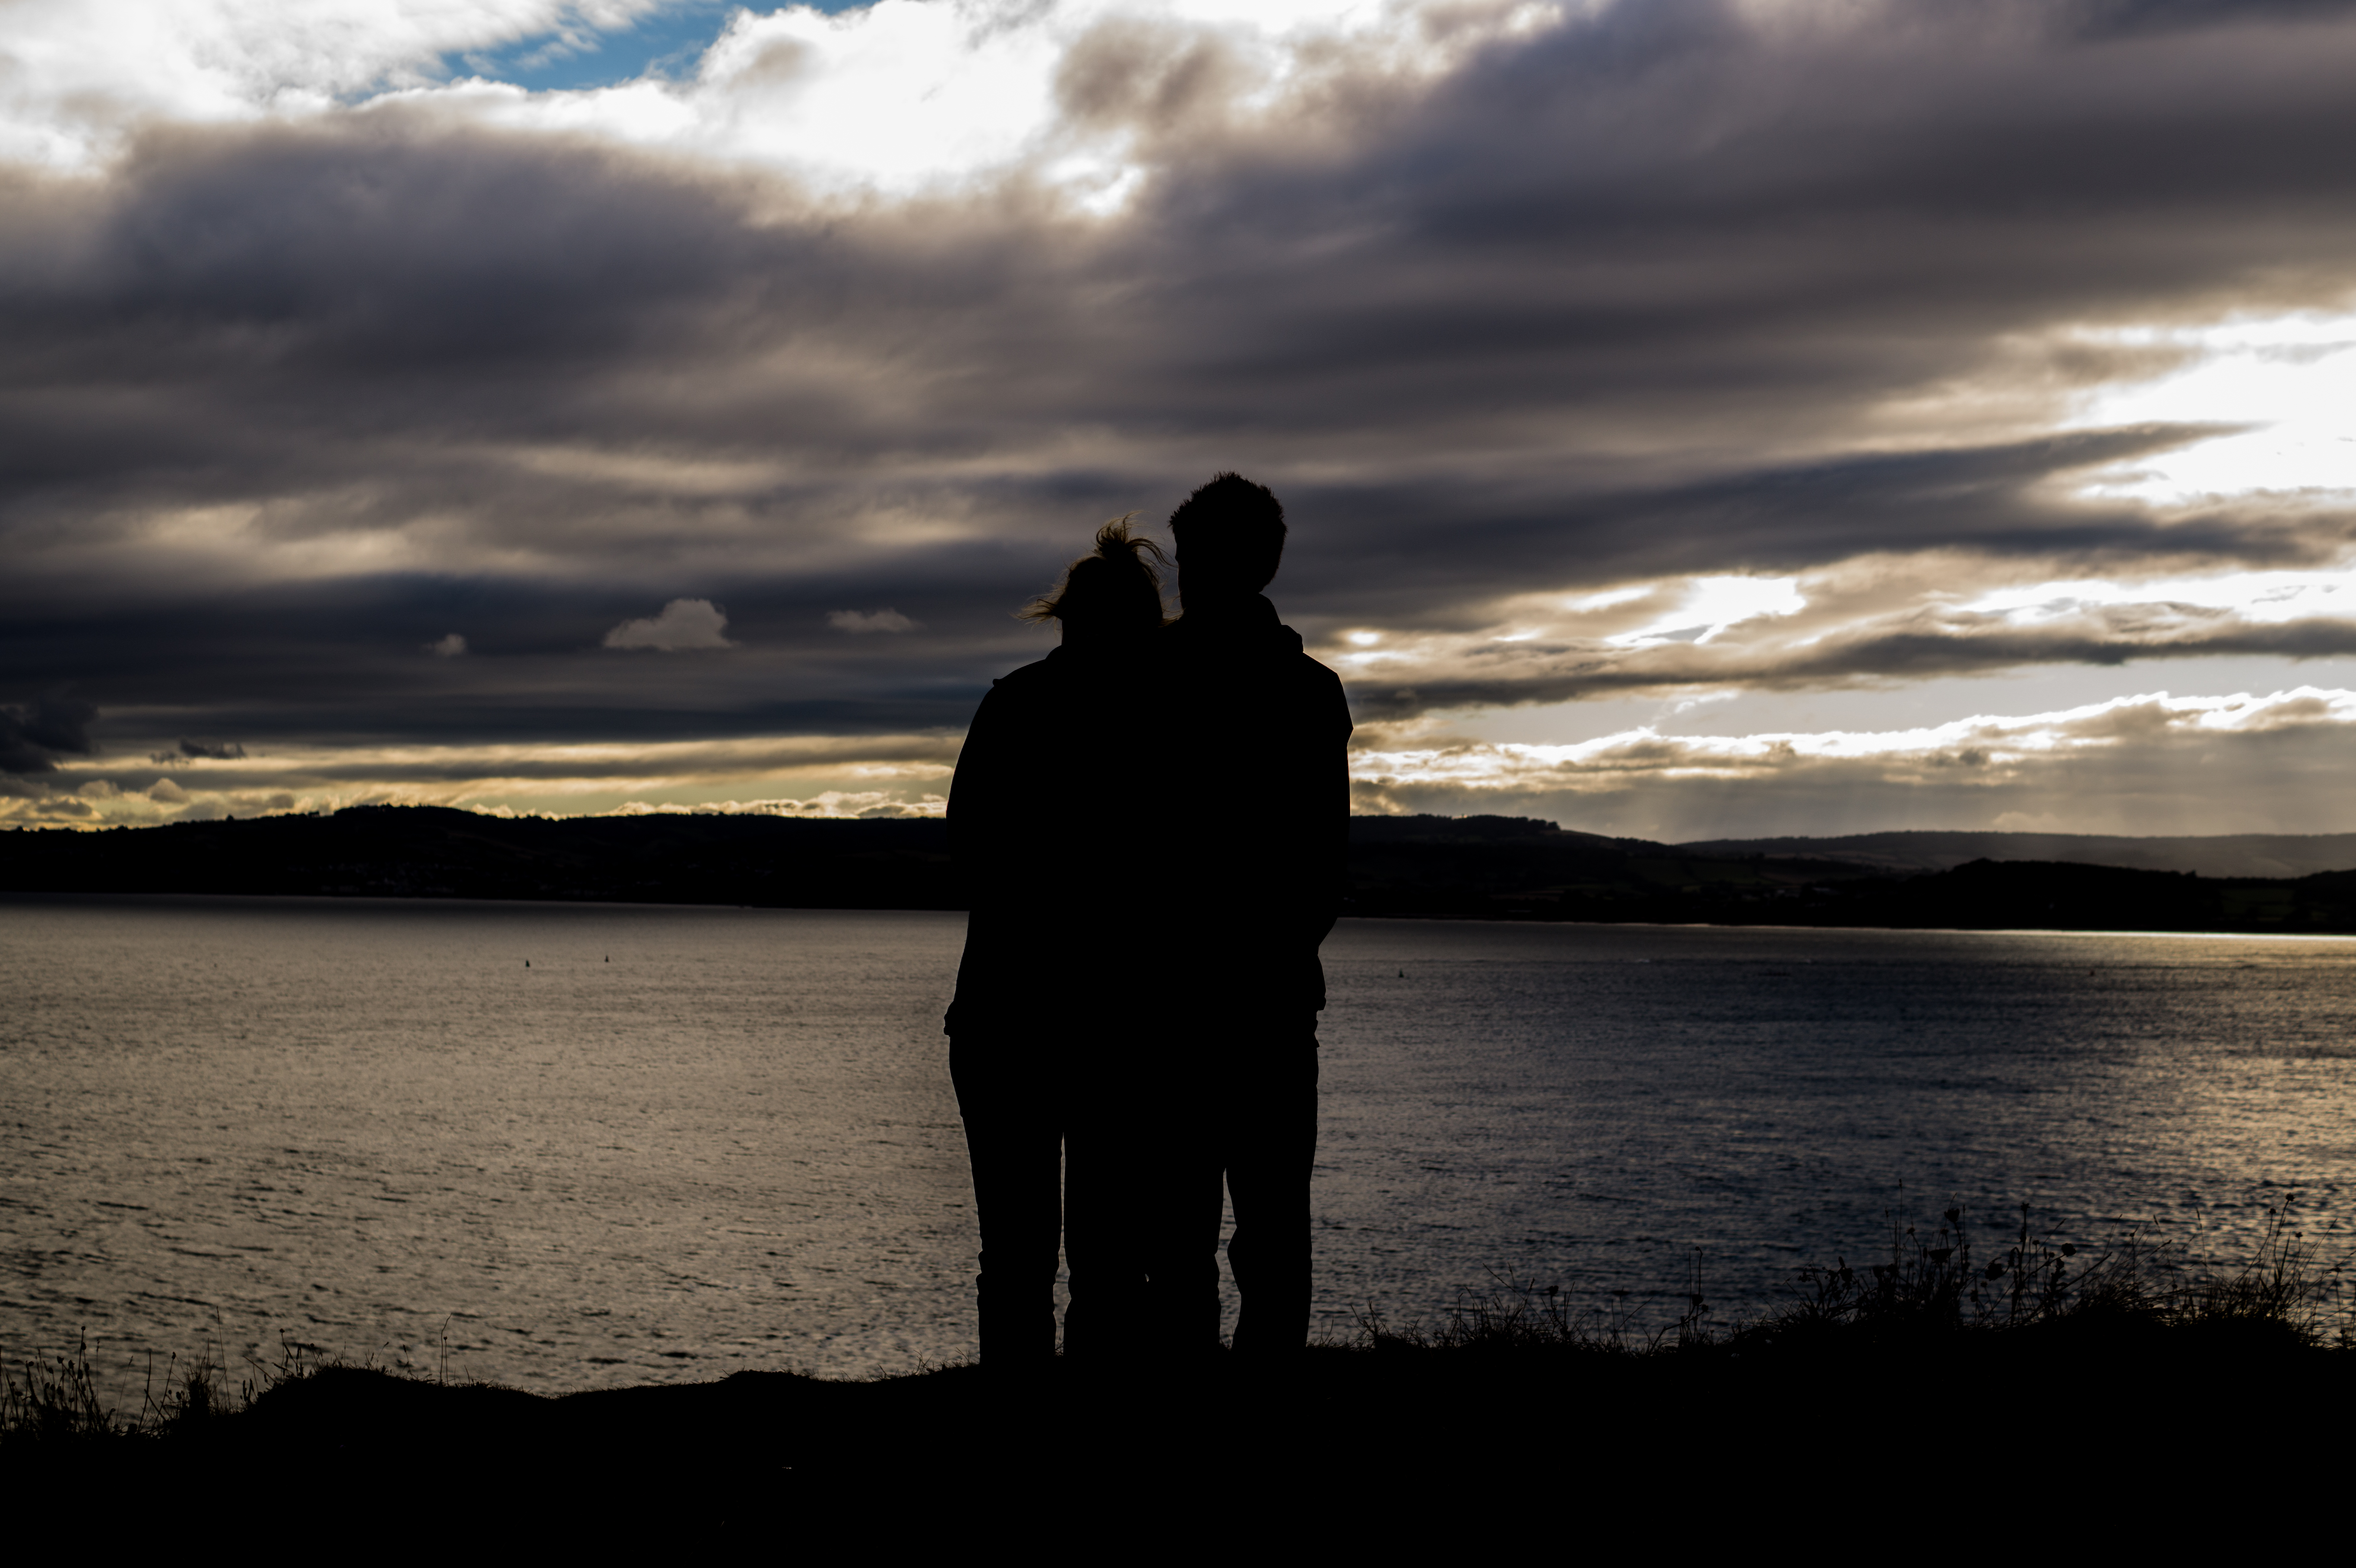
sea, coast, ocean, horizon, silhouette, cloud, sky, sunset, sunlight, morning, dawn, dusk, love, evening, reflection, couple, romantic, hug, feeling